Alexander Skarsgård

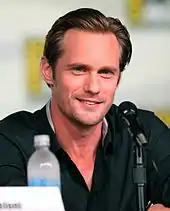
Skarsgård at the 2012 San Diego Comic-Con

In 2011, Skarsgård starred in "Melancholia", a film directed by Lars von Trier. He portrayed a newlywed alongside Kirsten Dunst as his wife in the film, which premiered at the 2011 Cannes Film Festival and also co-stars his father. That same year, he appeared in "Straw Dogs", a remake of the 1971 film of the same name, as Charlie Venner. The remake's director, Rod Lurie, transferred the small town setting from Cornwall to Mississippi and described Venner as "an ex-football star gone to seed". The film co-starred James Marsden and Kate Bosworth, and was released 16 September 2011.